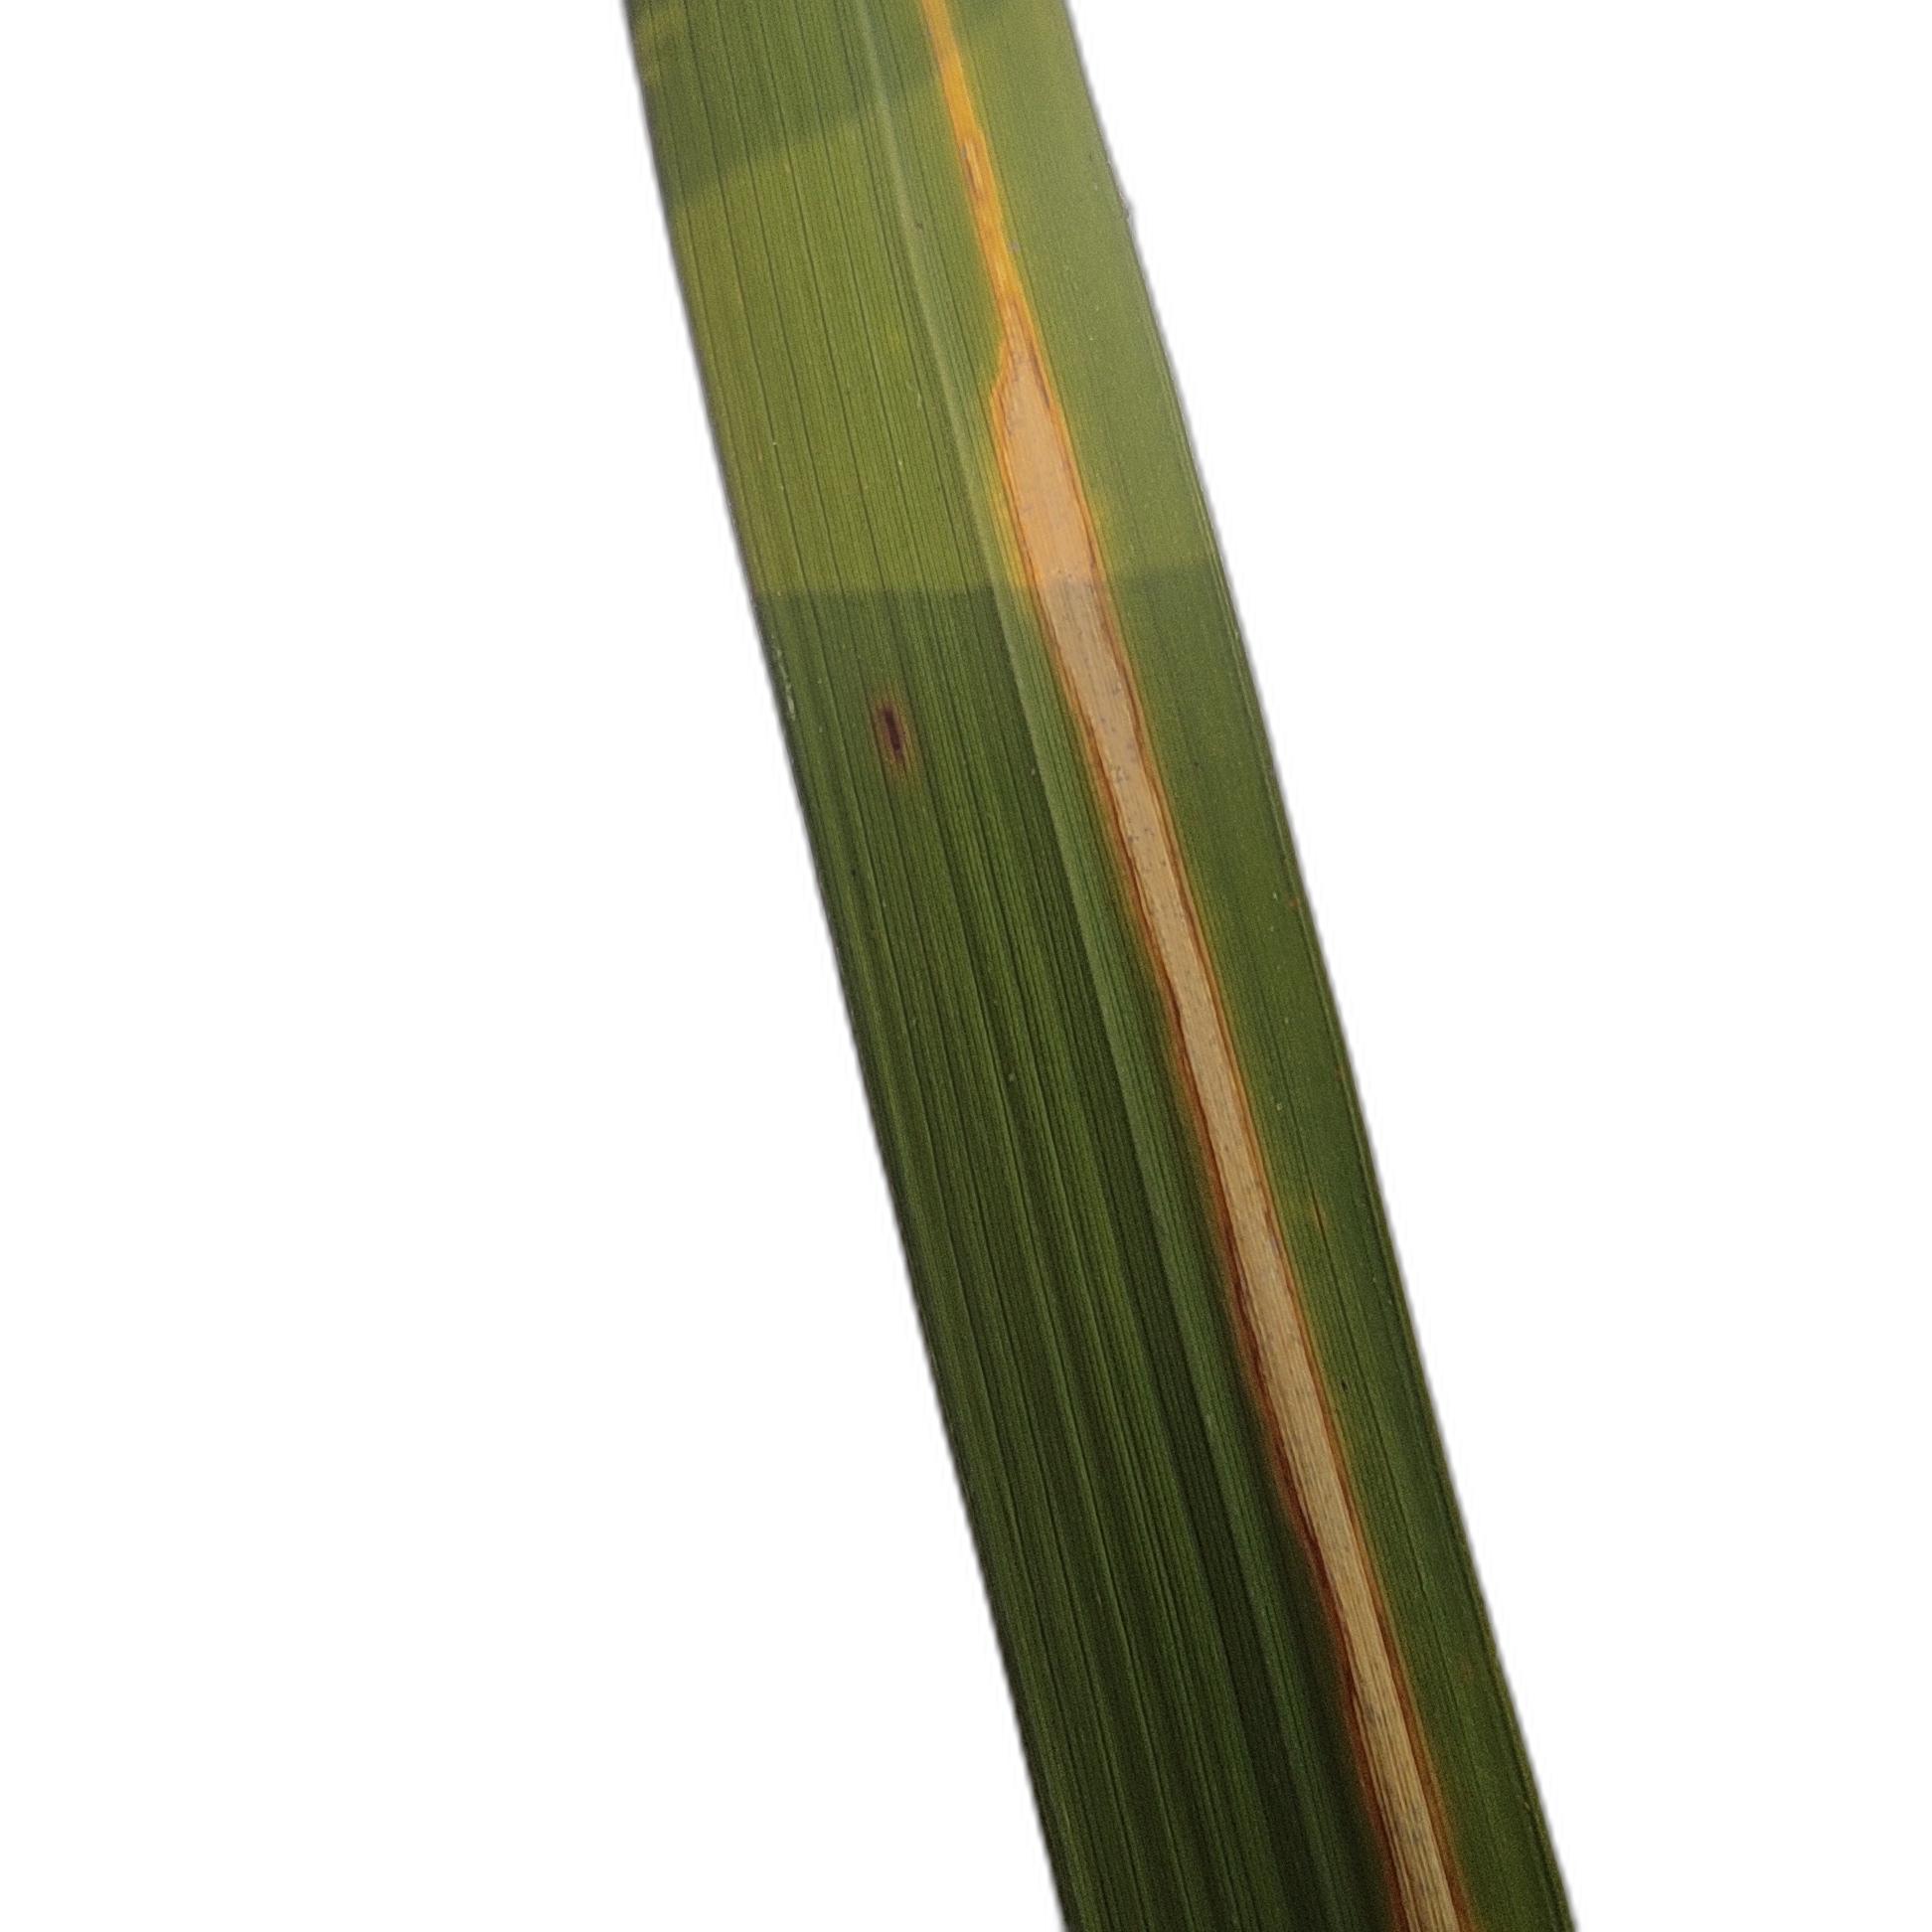
Label: Rice Stripes